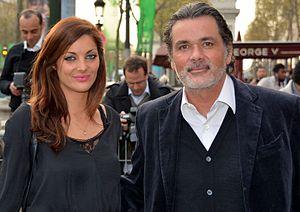
Christophe Barratier et sa compagne Gwendoline à l'avant-première du film ""Salaud on t'aime"""